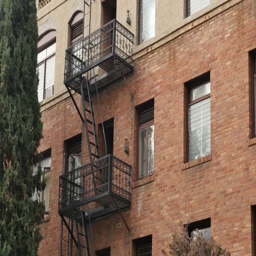
a typical apartment building establishing shot in the day